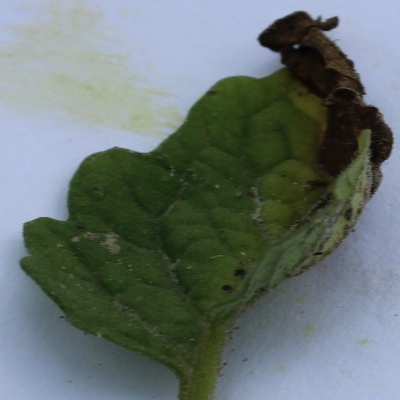
Crop: Tomato
Condition: verticulium wilt